Santa Cruz Beach Boardwalk

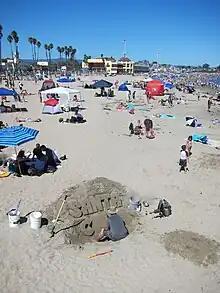
The main beach and boardwalk

East of the casino, the boardwalk portion of the park stretches along a wide, sandy Main Beach visitors can access easily from the park. The eastern end of the boardwalk is dominated by the Giant Dipper, a wooden roller coaster that is one of the most visible landmarks in Santa Cruz. The Dipper and the Looff Carousel, which still contains its original 342-pipe organ built in 1894, are both on the US National Register of Historic Places. They were, together, declared to be a National Historic Landmark in 1987 and the park is California Historical Landmark number 983.